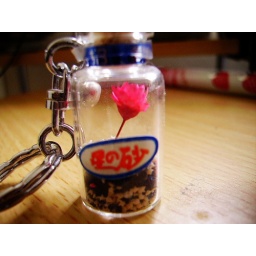
flower in a bottle